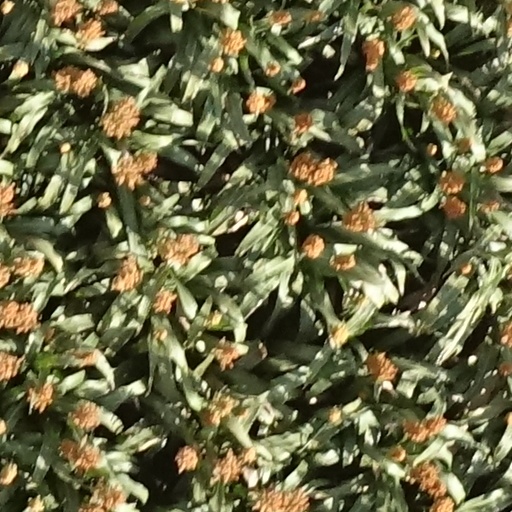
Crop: sorghum